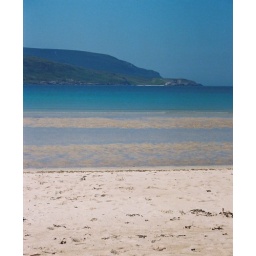
An afternoon on the beach 5th August 2004. The blue sea and sky, in Scotland!